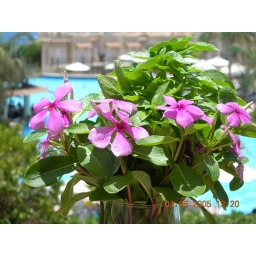
flowers in my room been made by house keeping ;) for me